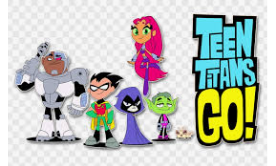
Portrait style: Cartoon Portrait